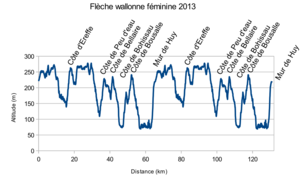
La 16ᵉ édition de la Flèche wallonne féminine a eu lieu le 17 avril 2013. Elle fait partie du calendrier de la Coupe du monde de cyclisme sur route féminine 2013. La course est remportée par la Néerlandaise Marianne Vos.